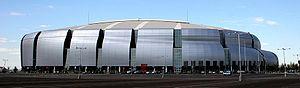
Le State Farm Stadium est un stade de football américain situé à Glendale, dans la banlieue de Phoenix, en Arizona. Il est adjacent à la Gila River Arena, qui est l'arène des Coyotes de Phoenix.
La Gold Cup 2015 est la 13ᵉ édition de la Gold Cup. Elle est co-organisée par les États-Unis et le Canada qui accueille pour la première fois la compétition avec deux matches à Toronto.
Les Cardinals de l'Arizona sont une franchise de football américain basée à Glendale dans banlieue de Phoenix en Arizona. Affiliée à la National Football League, cette franchise est membre de la division ouest de la National Football Conference.